IIT Bhilai

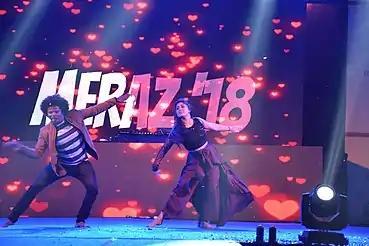
A dance performance during MERAZ 2018

The Council of Student Affairs (CoSA) was established in 2018. The CoSA is an extension of the student gymkhana system - which was in place during the academic year 2017–18. The CoSA is a canopy for two parallel bodies – The Student Gymkhana (responsible for managing cultural, technical, sports and outreach activities) and the Students’ Senate (manages academic concerns). The bodies consist of elected student representatives from both UG and PG levels and are guided by the faculty members. The President heads the CoSA. The Student Gymkhana and the Students’ Senate further consists of elected students representing various spheres of concern such as cultural (music, dance, art, drama), sports, academics and so on. In 2018, the elections to the above posts were carried out using Electronic Voting Machines (EVMs) and a cent percent voting attendance was recorded.